Battle of Kápolna

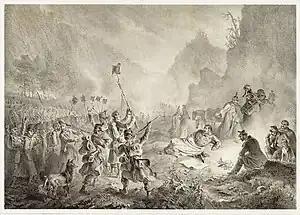
Schlik's bivouac in the night from 26 to 27 February after they occupied the Sirok pass Bachmann Hochmann

During the night, however, there was an unfavorable change in the situation on the Hungarian side. Before the battle, Klapka sent only a very small detachment to occupy the Sirok Pass. A detachment of 4 companies of infantry, 1/2 company of hussars and a half three-pounder battery from the Dessewffy's division was there, and it was getting dusk. It was then that the Schlik corps attacked them.